East Texas

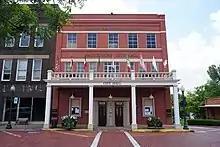
Nacogdoches City Hall

East Texas consists of approximately 38 counties which collaborate in sub-regional Ark-Tex Council of Governments, the East Texas Council of Governments, the Deep East Texas Council of Governments, and the South East Texas Regional Planning Commission, with other counties sometimes included in varying sources.